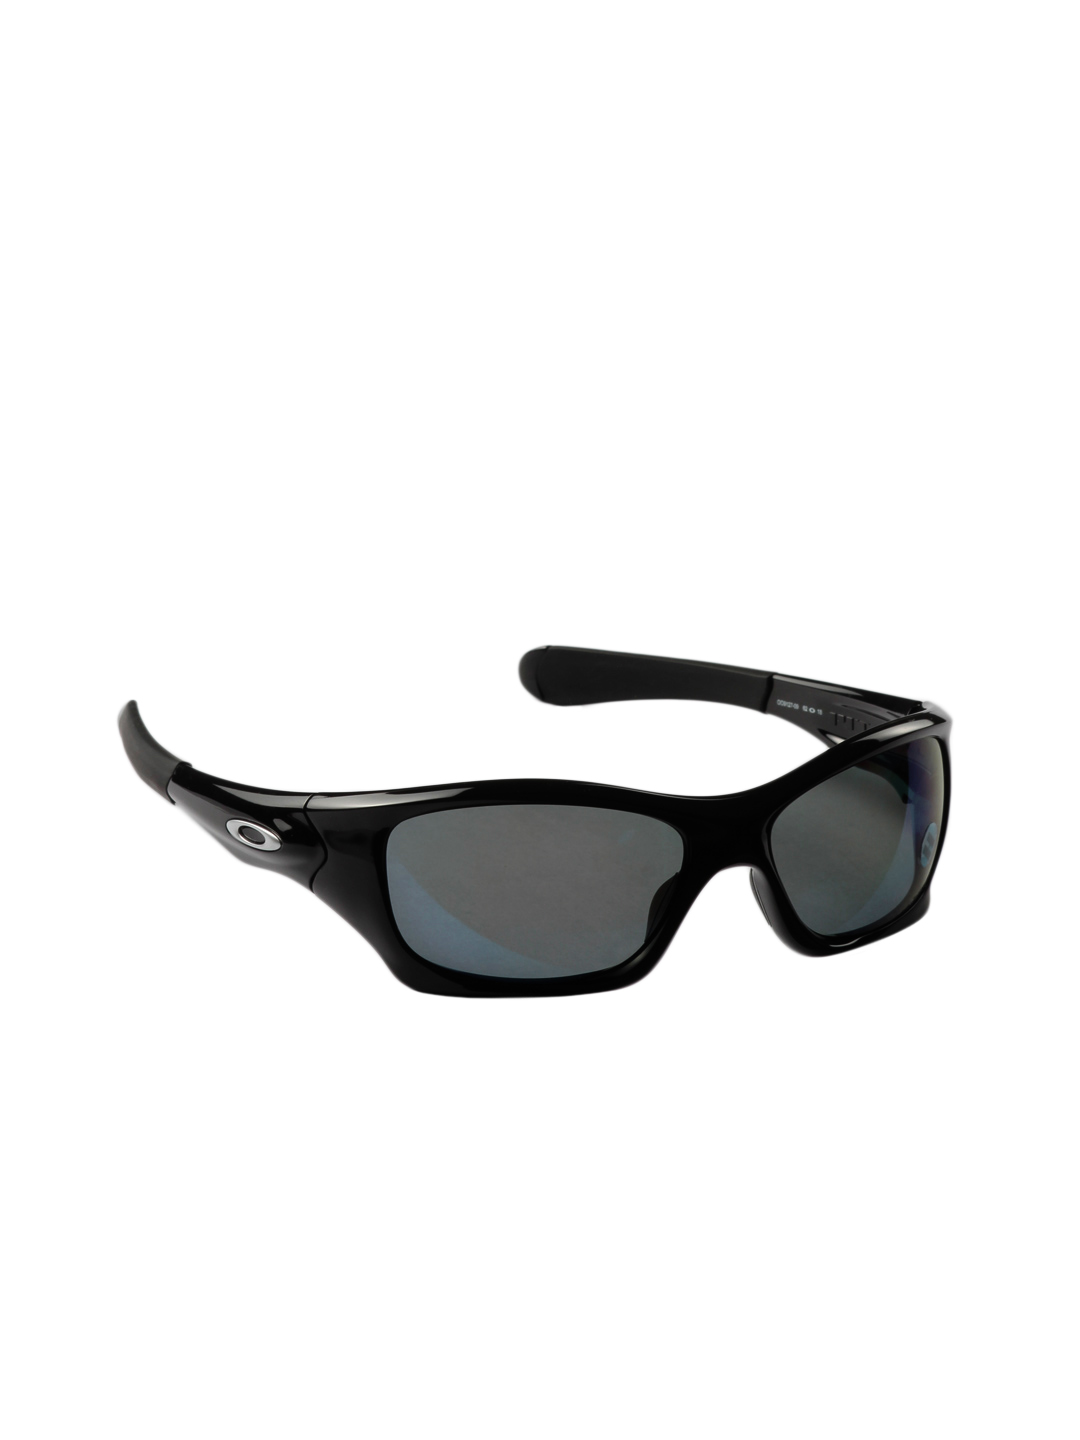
Oakley Men Pit Bull Black Sunglasses
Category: Accessories / Eyewear / Sunglasses
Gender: Men
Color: Black
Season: Winter 2016
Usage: Casual